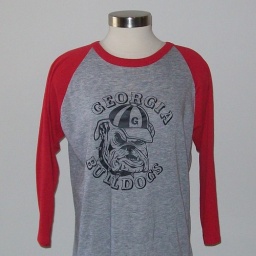
Vintage red ringer 3/4 sleeve t-shirt in heather gray with a bulldog that reads &amp;quot;Georgia Bulldogs.&amp;quot;